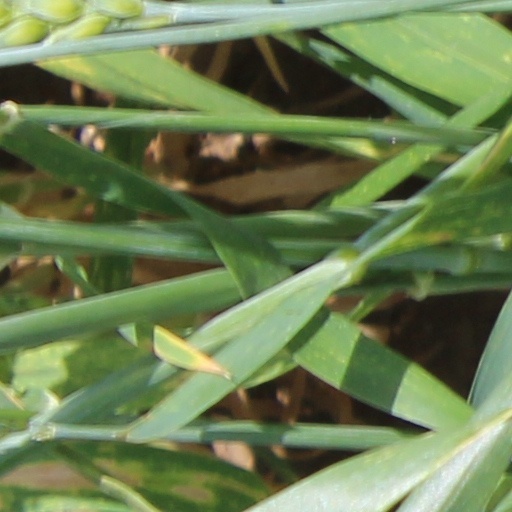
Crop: wheat